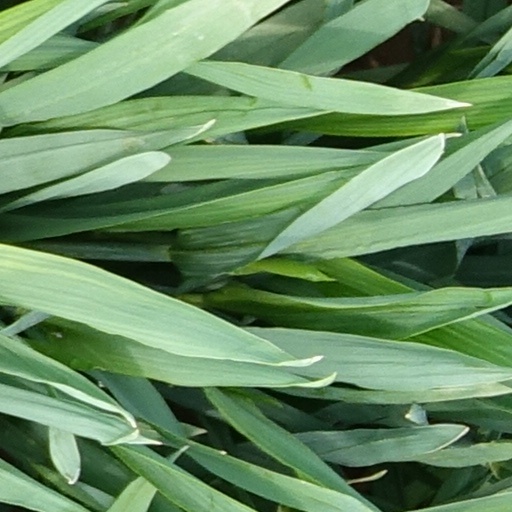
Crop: wheat